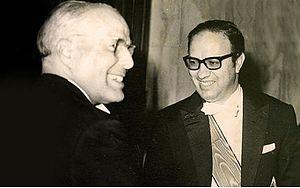
Bourguiba et Béji Caid Essebsi.
Béji Caïd Essebsi, souvent désigné par ses initiales BCE, né le 29 novembre 1926 à Sidi Bou Saïd et mort le 25 juillet 2019 à Tunis, est un homme d'État tunisien. Il est président de la République du 31 décembre 2014 à sa mort.